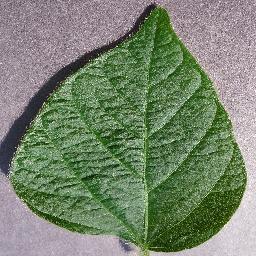
Label: Soybean___healthy